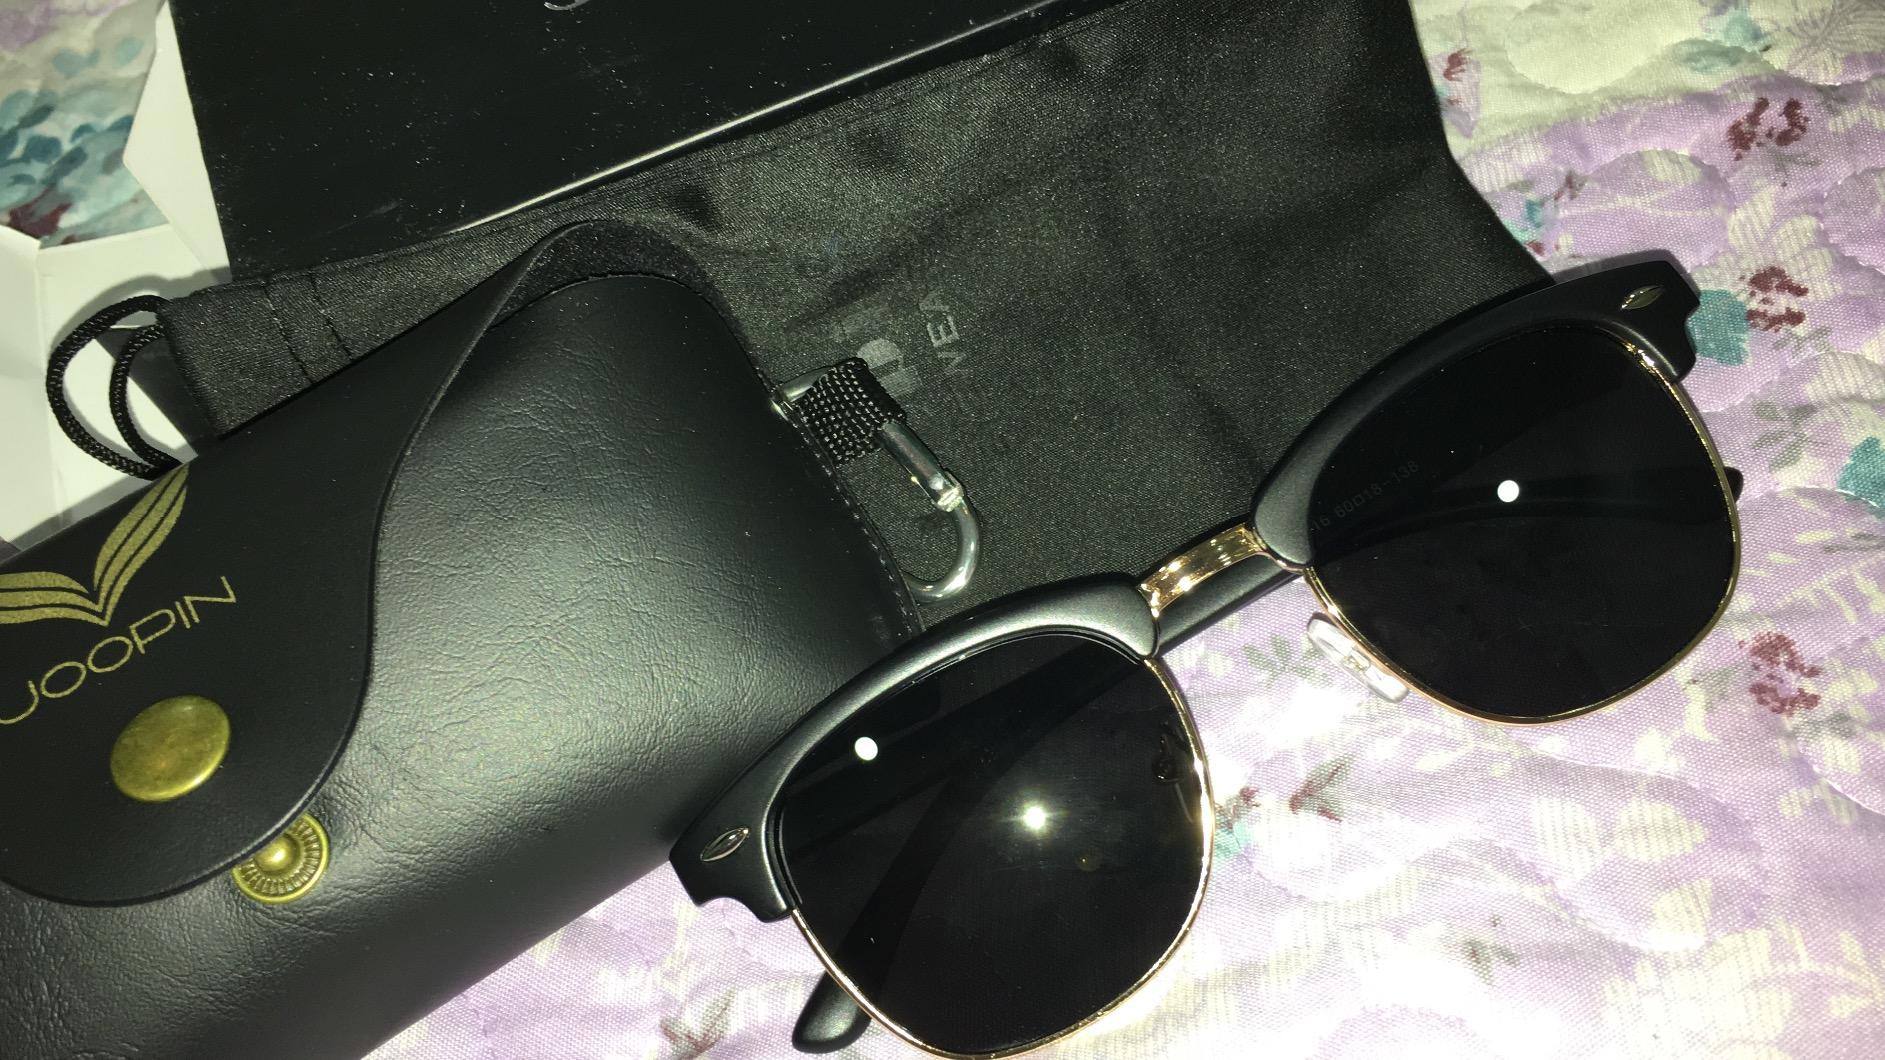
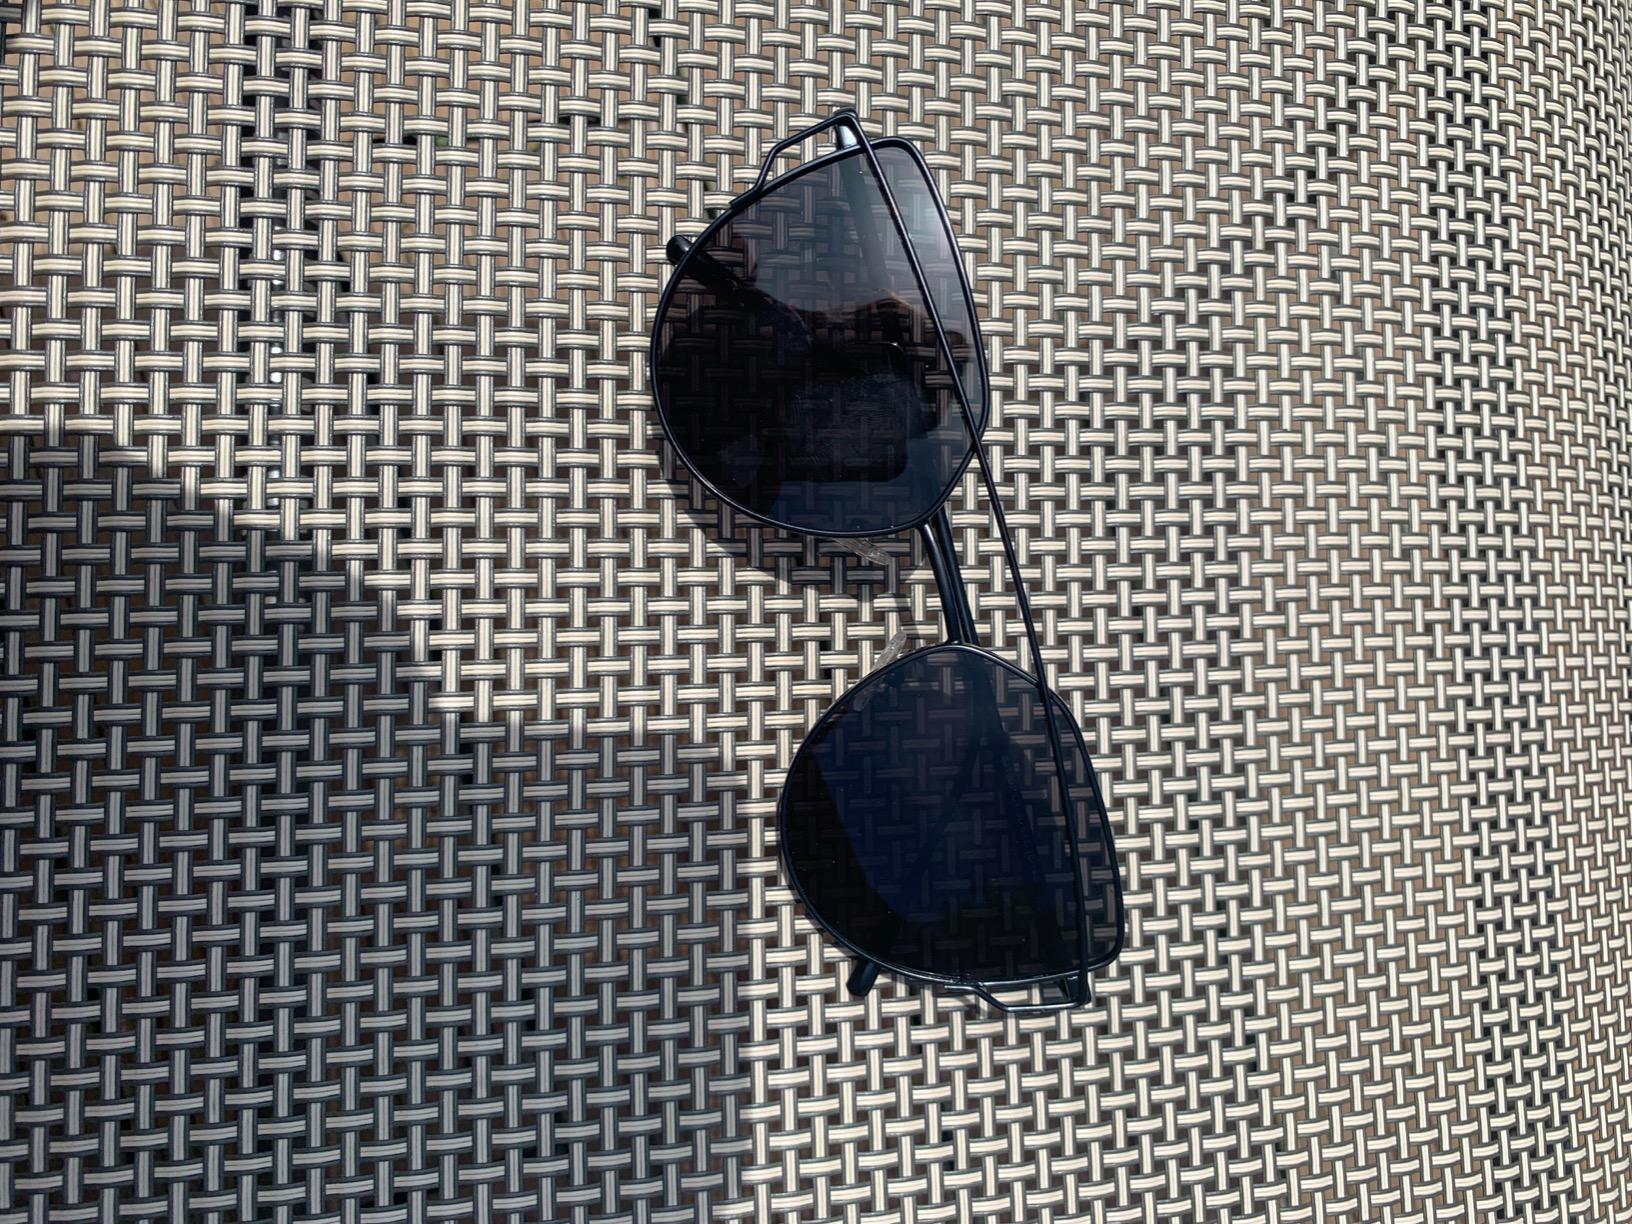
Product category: accessories_sunglasses
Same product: no